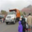
Label: truck